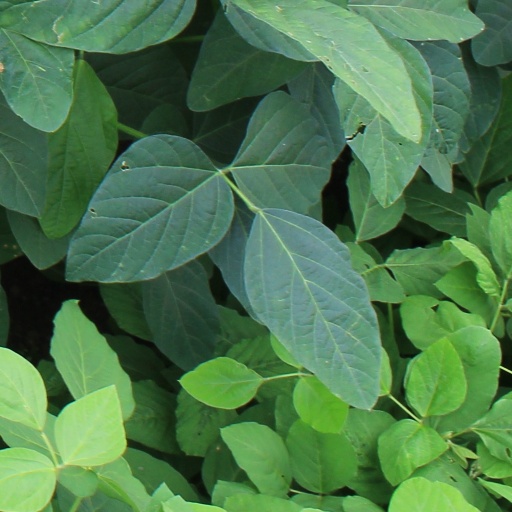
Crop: soybean